Bremanger

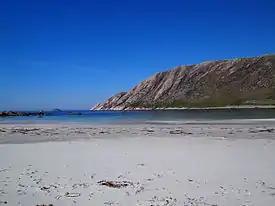
Vetvika beach, Bremanger, Norway

The poet-priest Claus Frimann lived and worked in Davik. Frimann (1780–1822) established a reading room for the village's young men and women. But he didn't just carry out unselfish activities. In his official capacity he also looked after the large estate and was also known to be rather zealous in collection of debts and land taxes. Frimann is best known as a "poet priest" and he has often been mentioned in the same connection as Petter Dass. The vicarage is situated on the priest's farm estate. Here you can see a memorial column to Claus Frimann at the church.